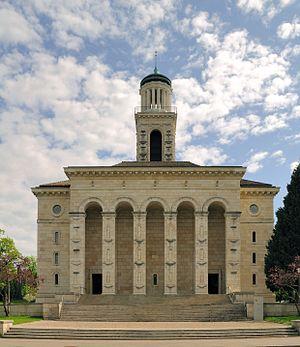
Cette liste présente les biens culturels d'importance nationale dans le canton de Soleure. Cette liste correspond à l'édition 2009 de l'Inventaire Suisse des biens culturels d'importance nationale pour le canton de Soleure. Il est trié par commune et inclus : 35 bâtiments séparés, 9 collections et 17 sites archéologiques.